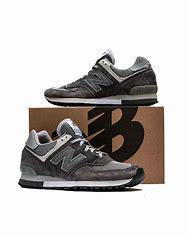
Brand: New
Model: Balance 576